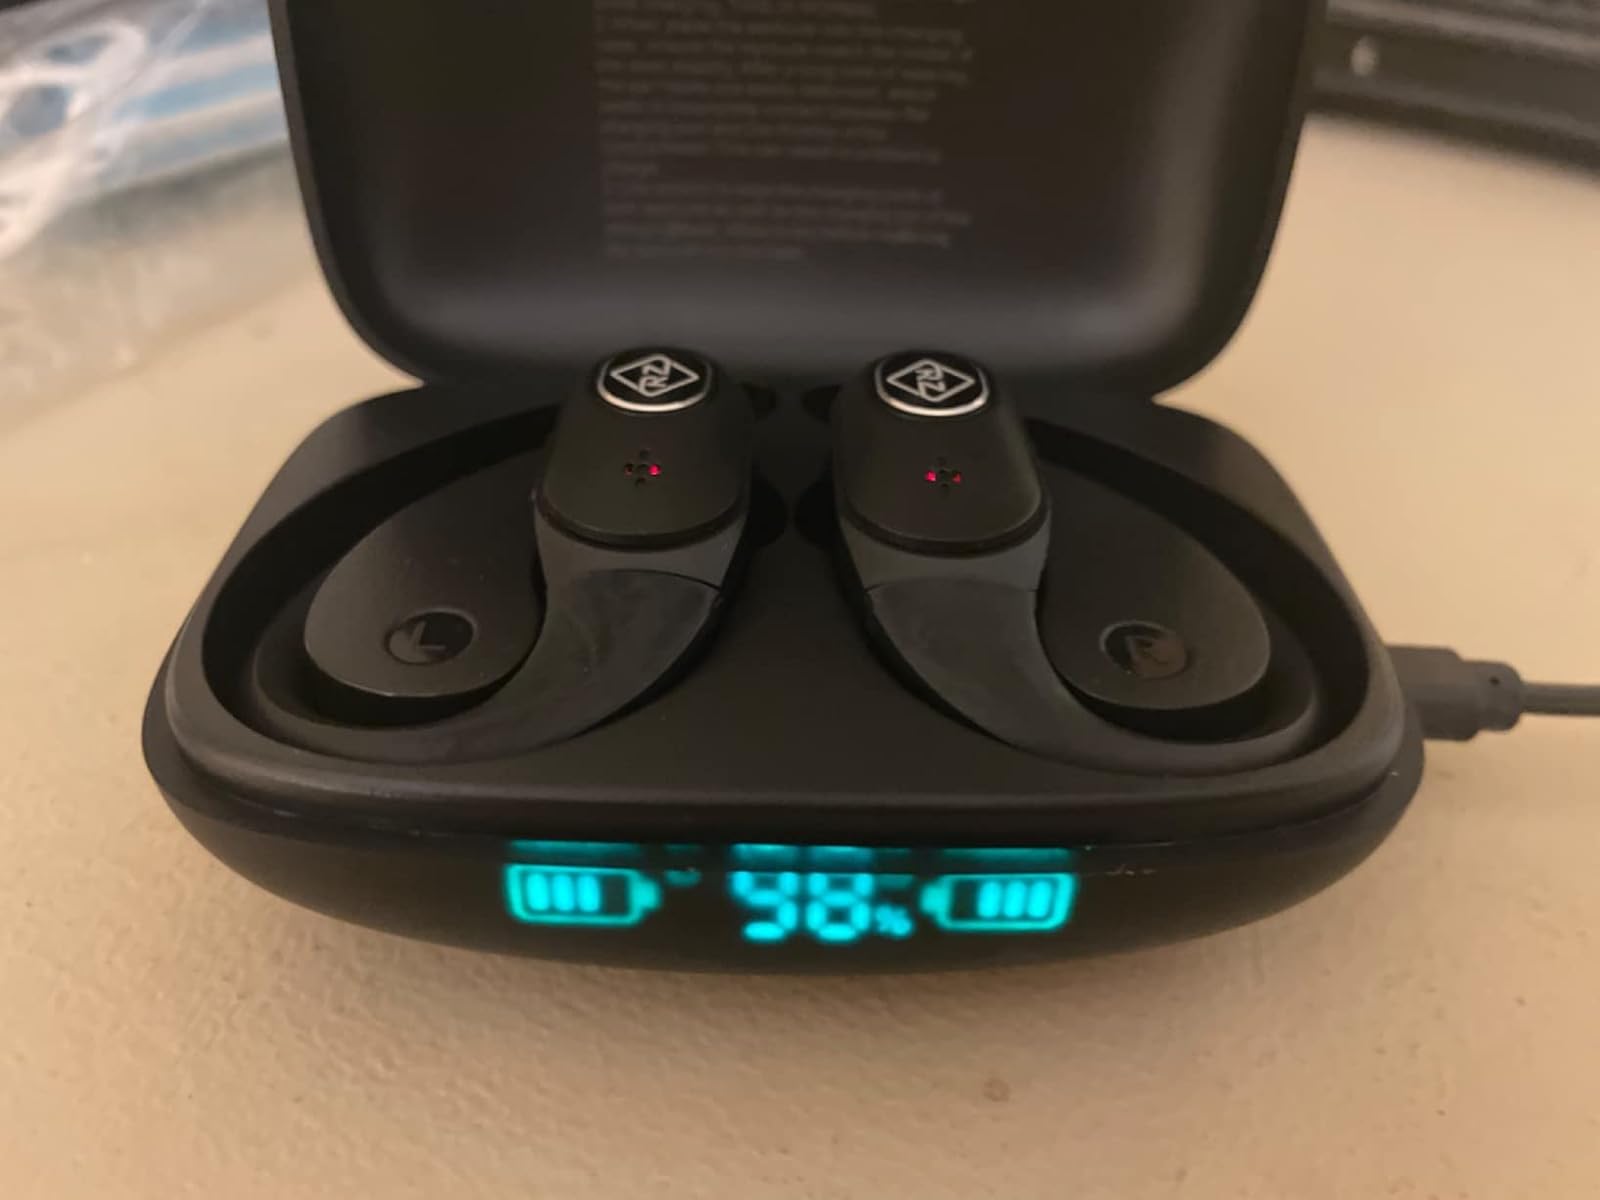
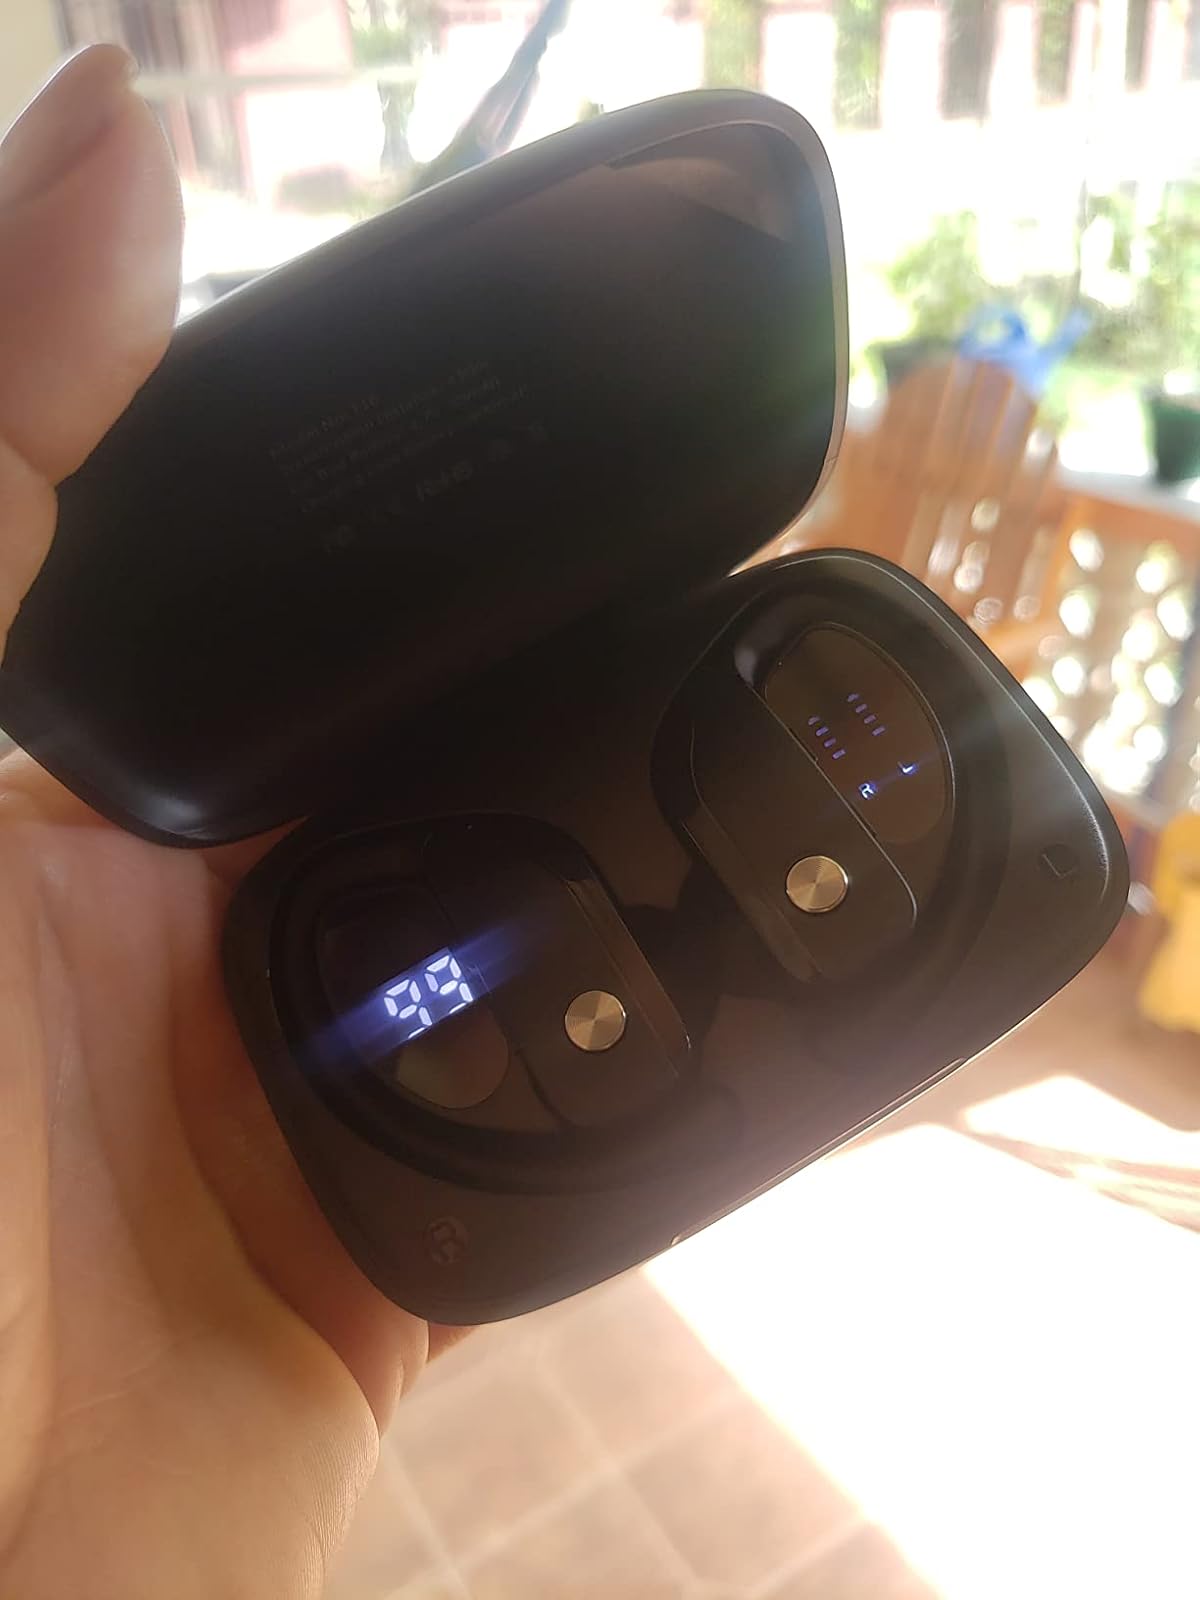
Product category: earbuds
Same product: no